Canadian cuisine

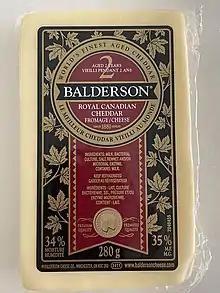
Balderson "Royal Canadian Cheddar". Canadian cheddar is a particularly smooth and creamy cheddar cheese that holds a balance between flavour and sharpness.

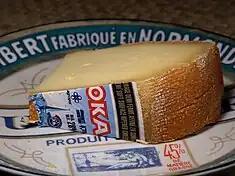
Oka cheese was originally manufactured in the Trappists monasteries of Oka, Quebec and Holland, Manitoba

Dairy products became prominent among Central Canadian producers in the 1860s. Ontario's first cheese factory opened in 1863, and by the end of the decade, they had expanded to over two-hundred. The 1860s also saw to the start of a shift from wheat production to dairy and livestock in Quebec, which would become the dominant agricultural sector in the province by the early 20th century. Cream and cheese factory production would begin to increase exponentially in both Central and Eastern Canada by the 1880s.